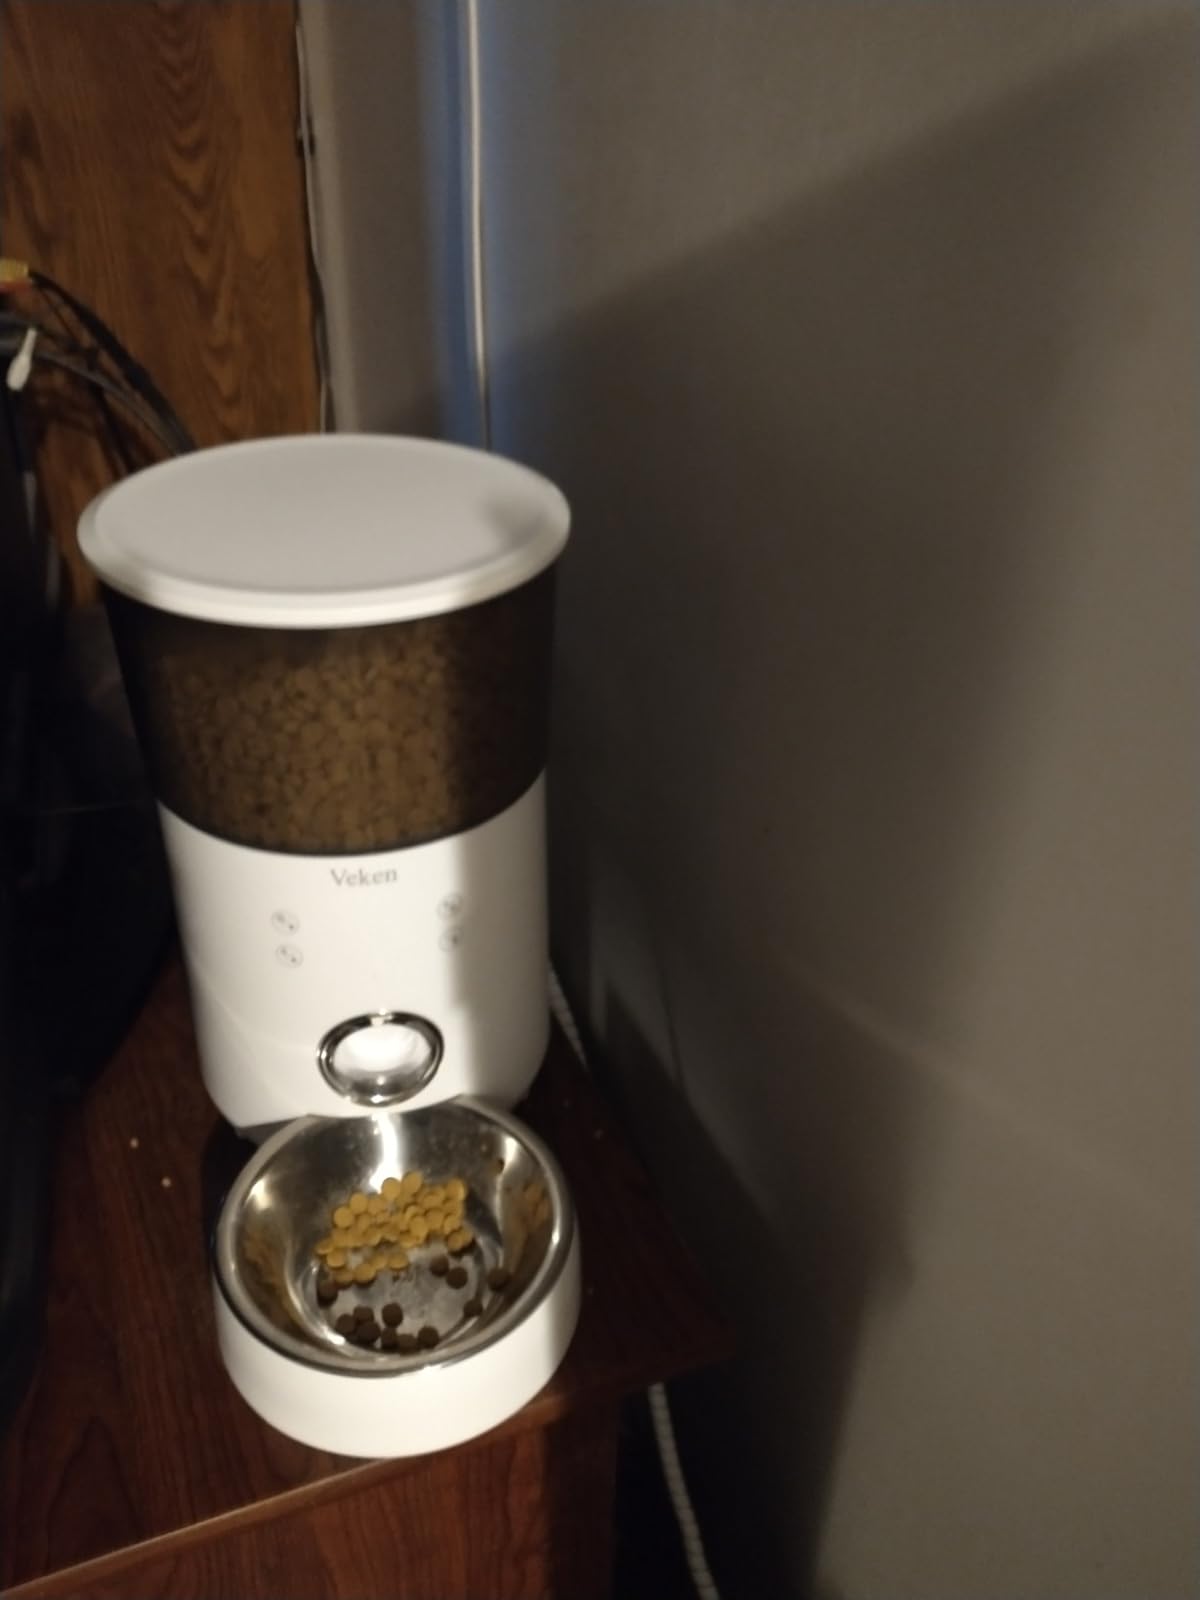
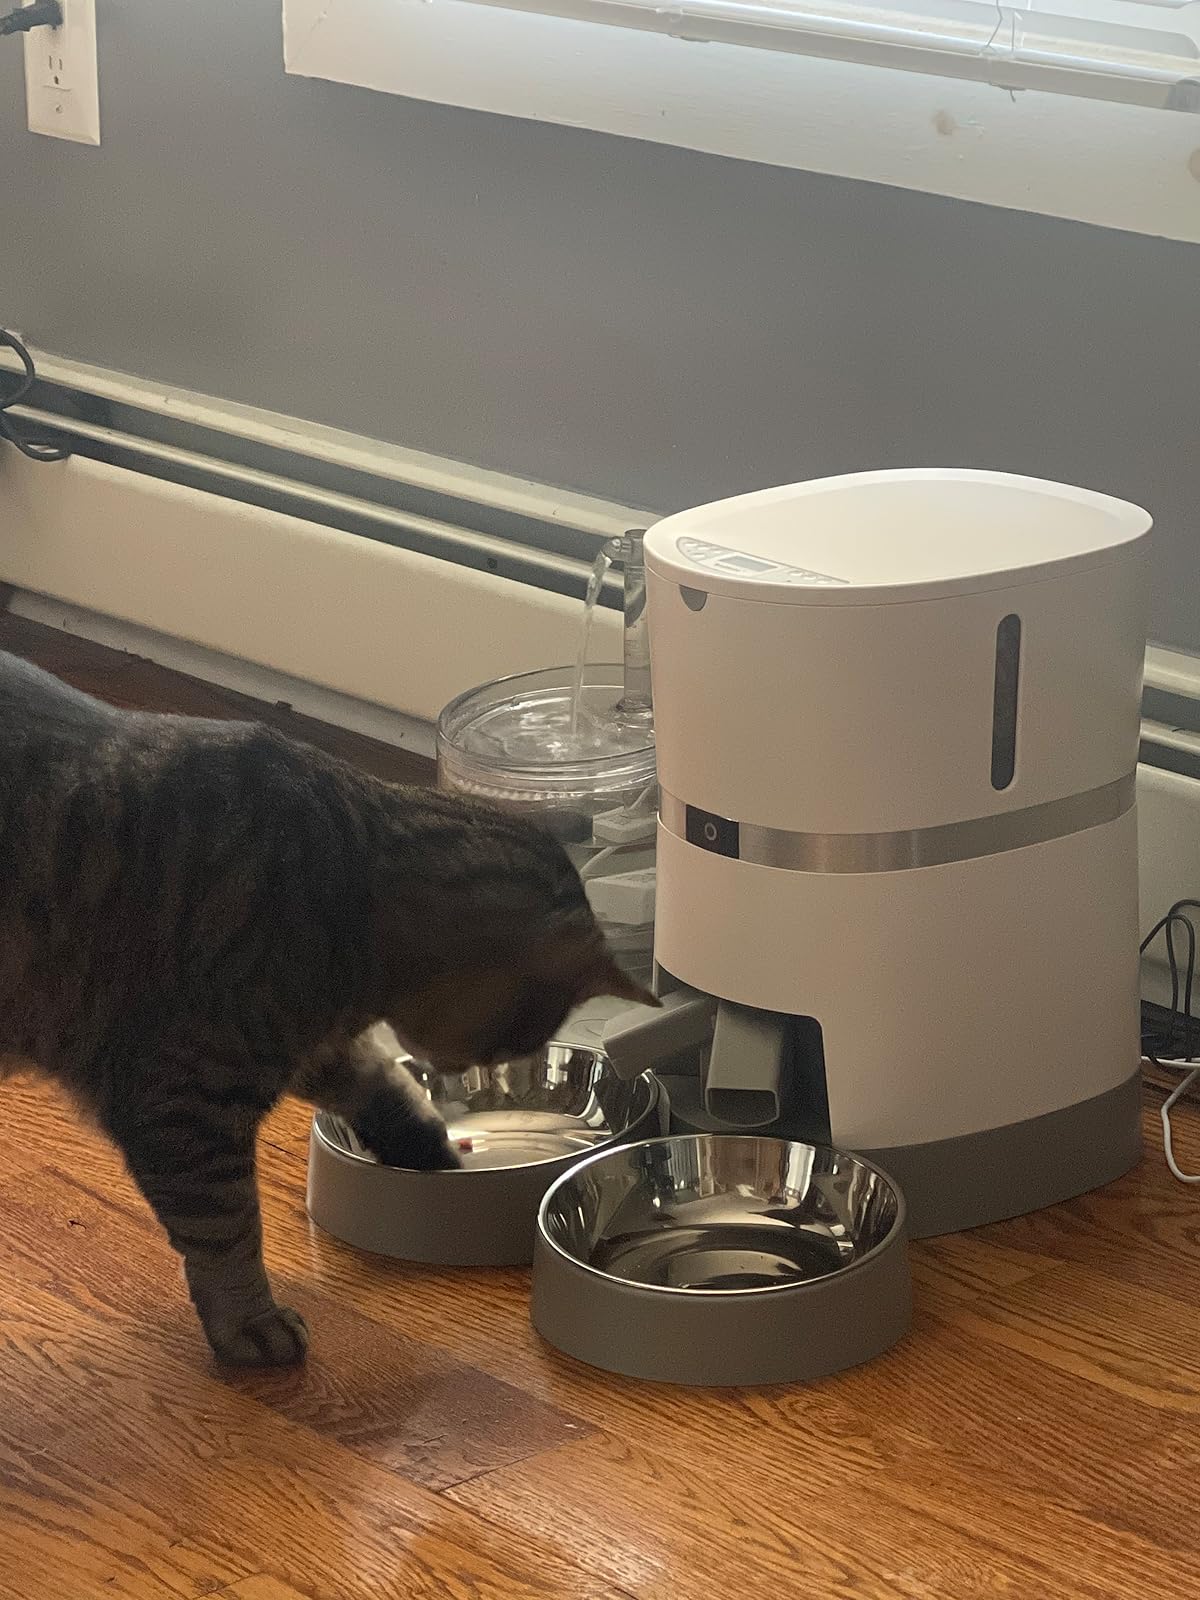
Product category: items_feeder
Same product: no